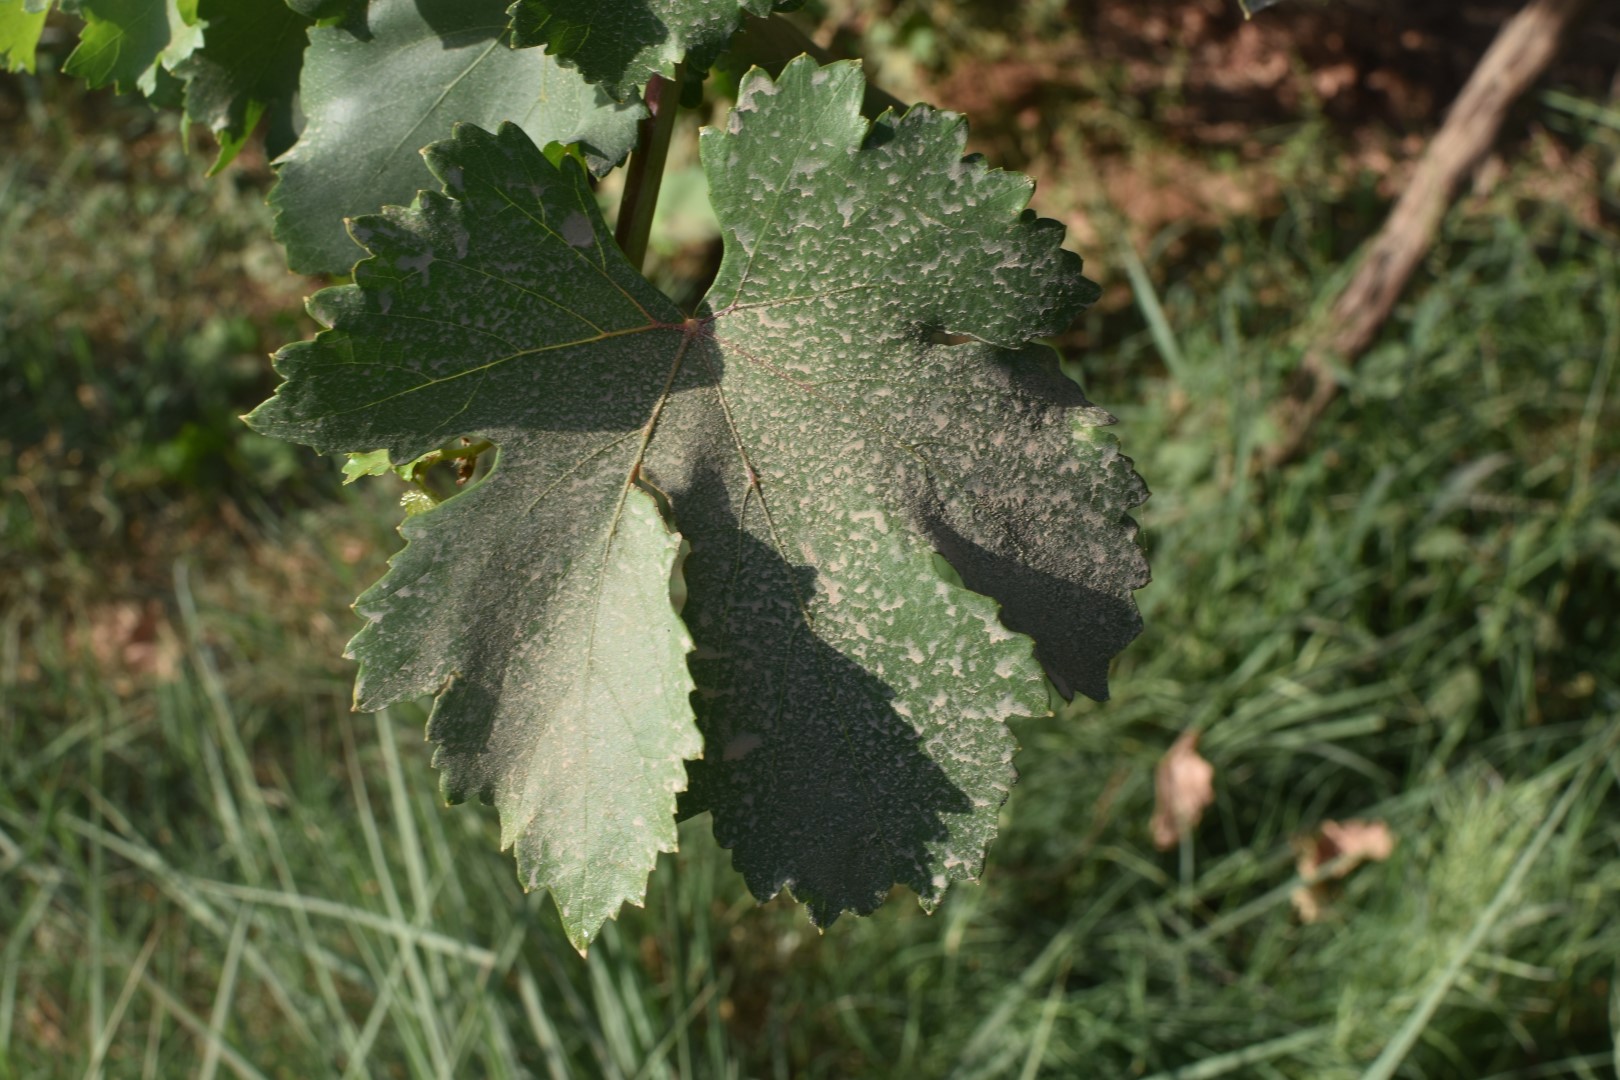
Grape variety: Deas Al-Annz